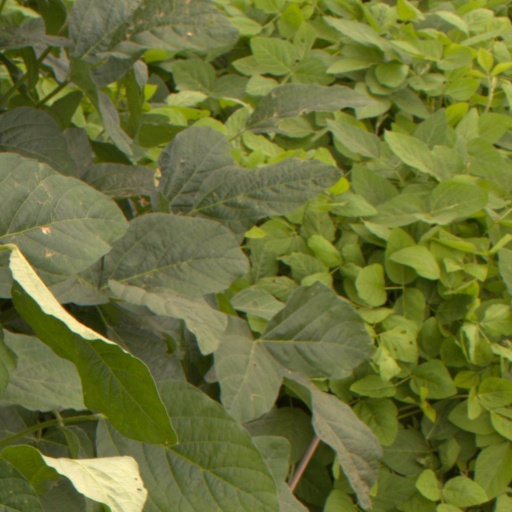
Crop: soybean